Brian Wilson Presents Smile

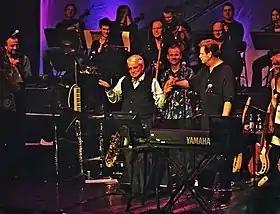
Parks joining Wilson onstage after debuting "Smile" at the Royal Festival Hall in London, February 20, 2004

"Brian Wilson Presents Smile" premiered at the Royal Festival Hall on February 20, 2004. It was bookended by two setlists consisting of regular Beach Boys hits such as "Sloop John B" and "God Only Knows", lesser-known songs such as "You're Welcome" and "Time to Get Alone", and songs from "Gettin' in Over My Head". The first set was played acoustically in the style of "Beach Boys' Party!"; Wilson sat on a stool surrounded by his supporting band, who provided additional vocals, two guitars, bongos, and an occasional flute or harmonica part.